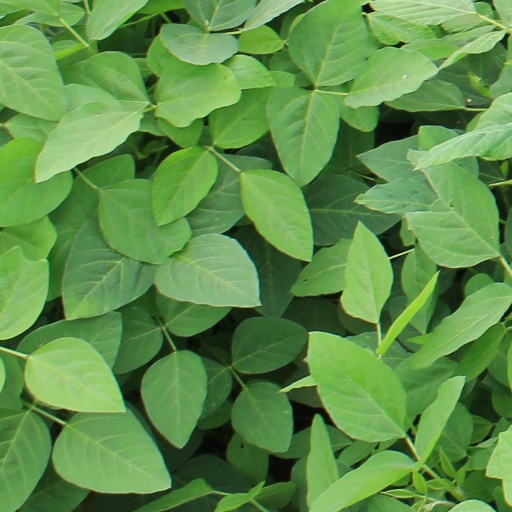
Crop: soybean